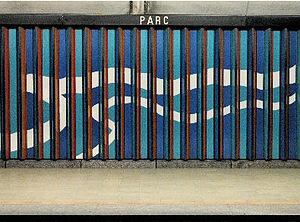
L'art dans le métro de Montréal est présent sous la forme d'une centaine d'œuvres d'art permanentes installées à l’intérieur et aux abords des différentes stations. En 2016, le métro compte des œuvres distribuées dans 55 des 68 stations du réseau.
La ligne bleue est une des quatre lignes du métro de Montréal. Elle traverse les arrondissements Côte-des-Neiges–Notre-Dame-de-Grâce, Outremont et Villeray–Saint-Michel–Parc-Extension de la ville de Montréal selon une direction globale nord-est/sud-ouest. La ligne bleue relie la station Snowdon dans le quartier Côte-des-Neiges à la station terminus Saint-Michel, dans le quartier Saint-Michel et croise la ligne orange aux stations Snowdon et Jean-Talon.
La station Parc est une station de la ligne bleue du métro de Montréal située dans le quartier Parc-Extension de l'arrondissement Villeray–Saint-Michel–Parc-Extension. Son seul édicule est situé sur la rue Hutchison. Cette station est construite dans l'ancienne gare Jean-Talon du Canadien Pacifique.